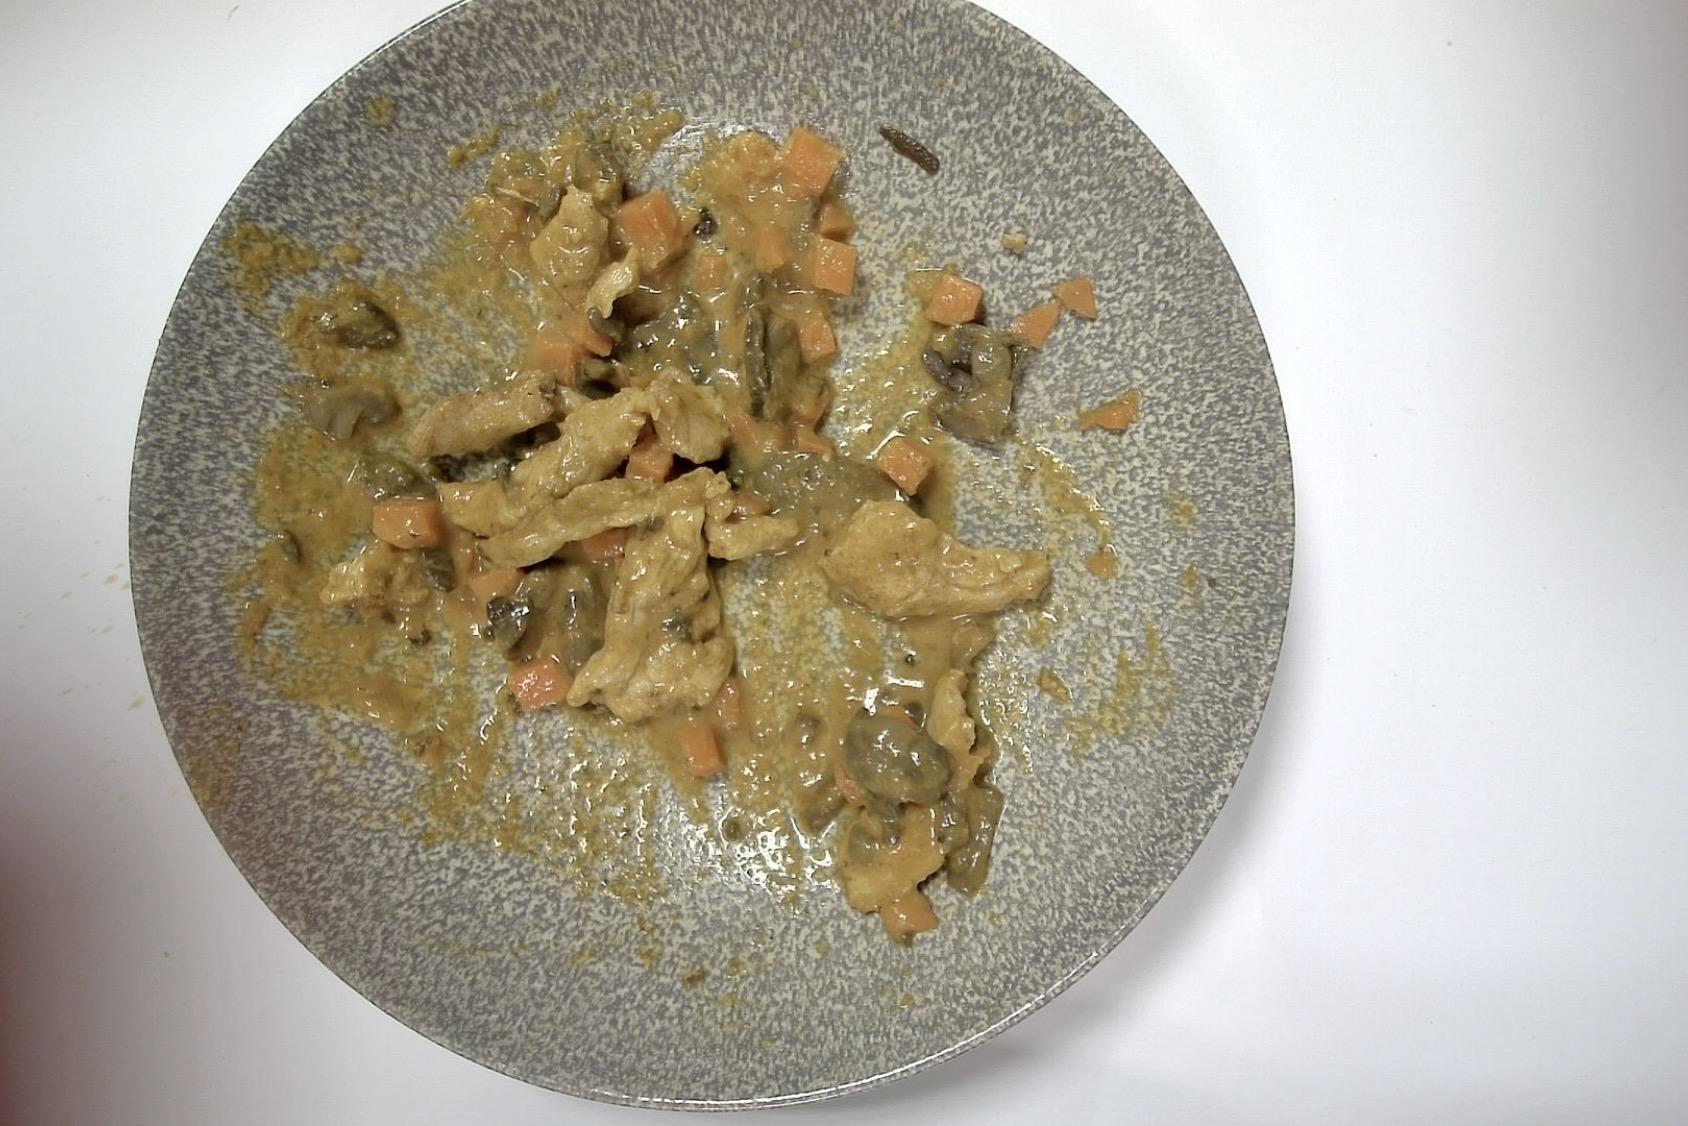
Dish: Hähnchenstreifen, Kartoffelwürfel , Möhre Pilze Linsen , Tomaten-Curry-Sauce
Portion size: Normale Portion
Ingredients: diced-potatoes, carrot, mushrooms, lentils, tomato-curry-sauce, chicken-strips
Weight as served: 495 g
Energy as served: 379,65 kcal (1.592,50 kJ)
Fat: 8,48 g (saturated: 1,84 g)
Carbohydrates: 41,235 g (sugar: 13,605 g)
Protein: 31,61 g
Salt: 3,13 g
Weight after return: 277 g
Energy after return: 212,451 kcal